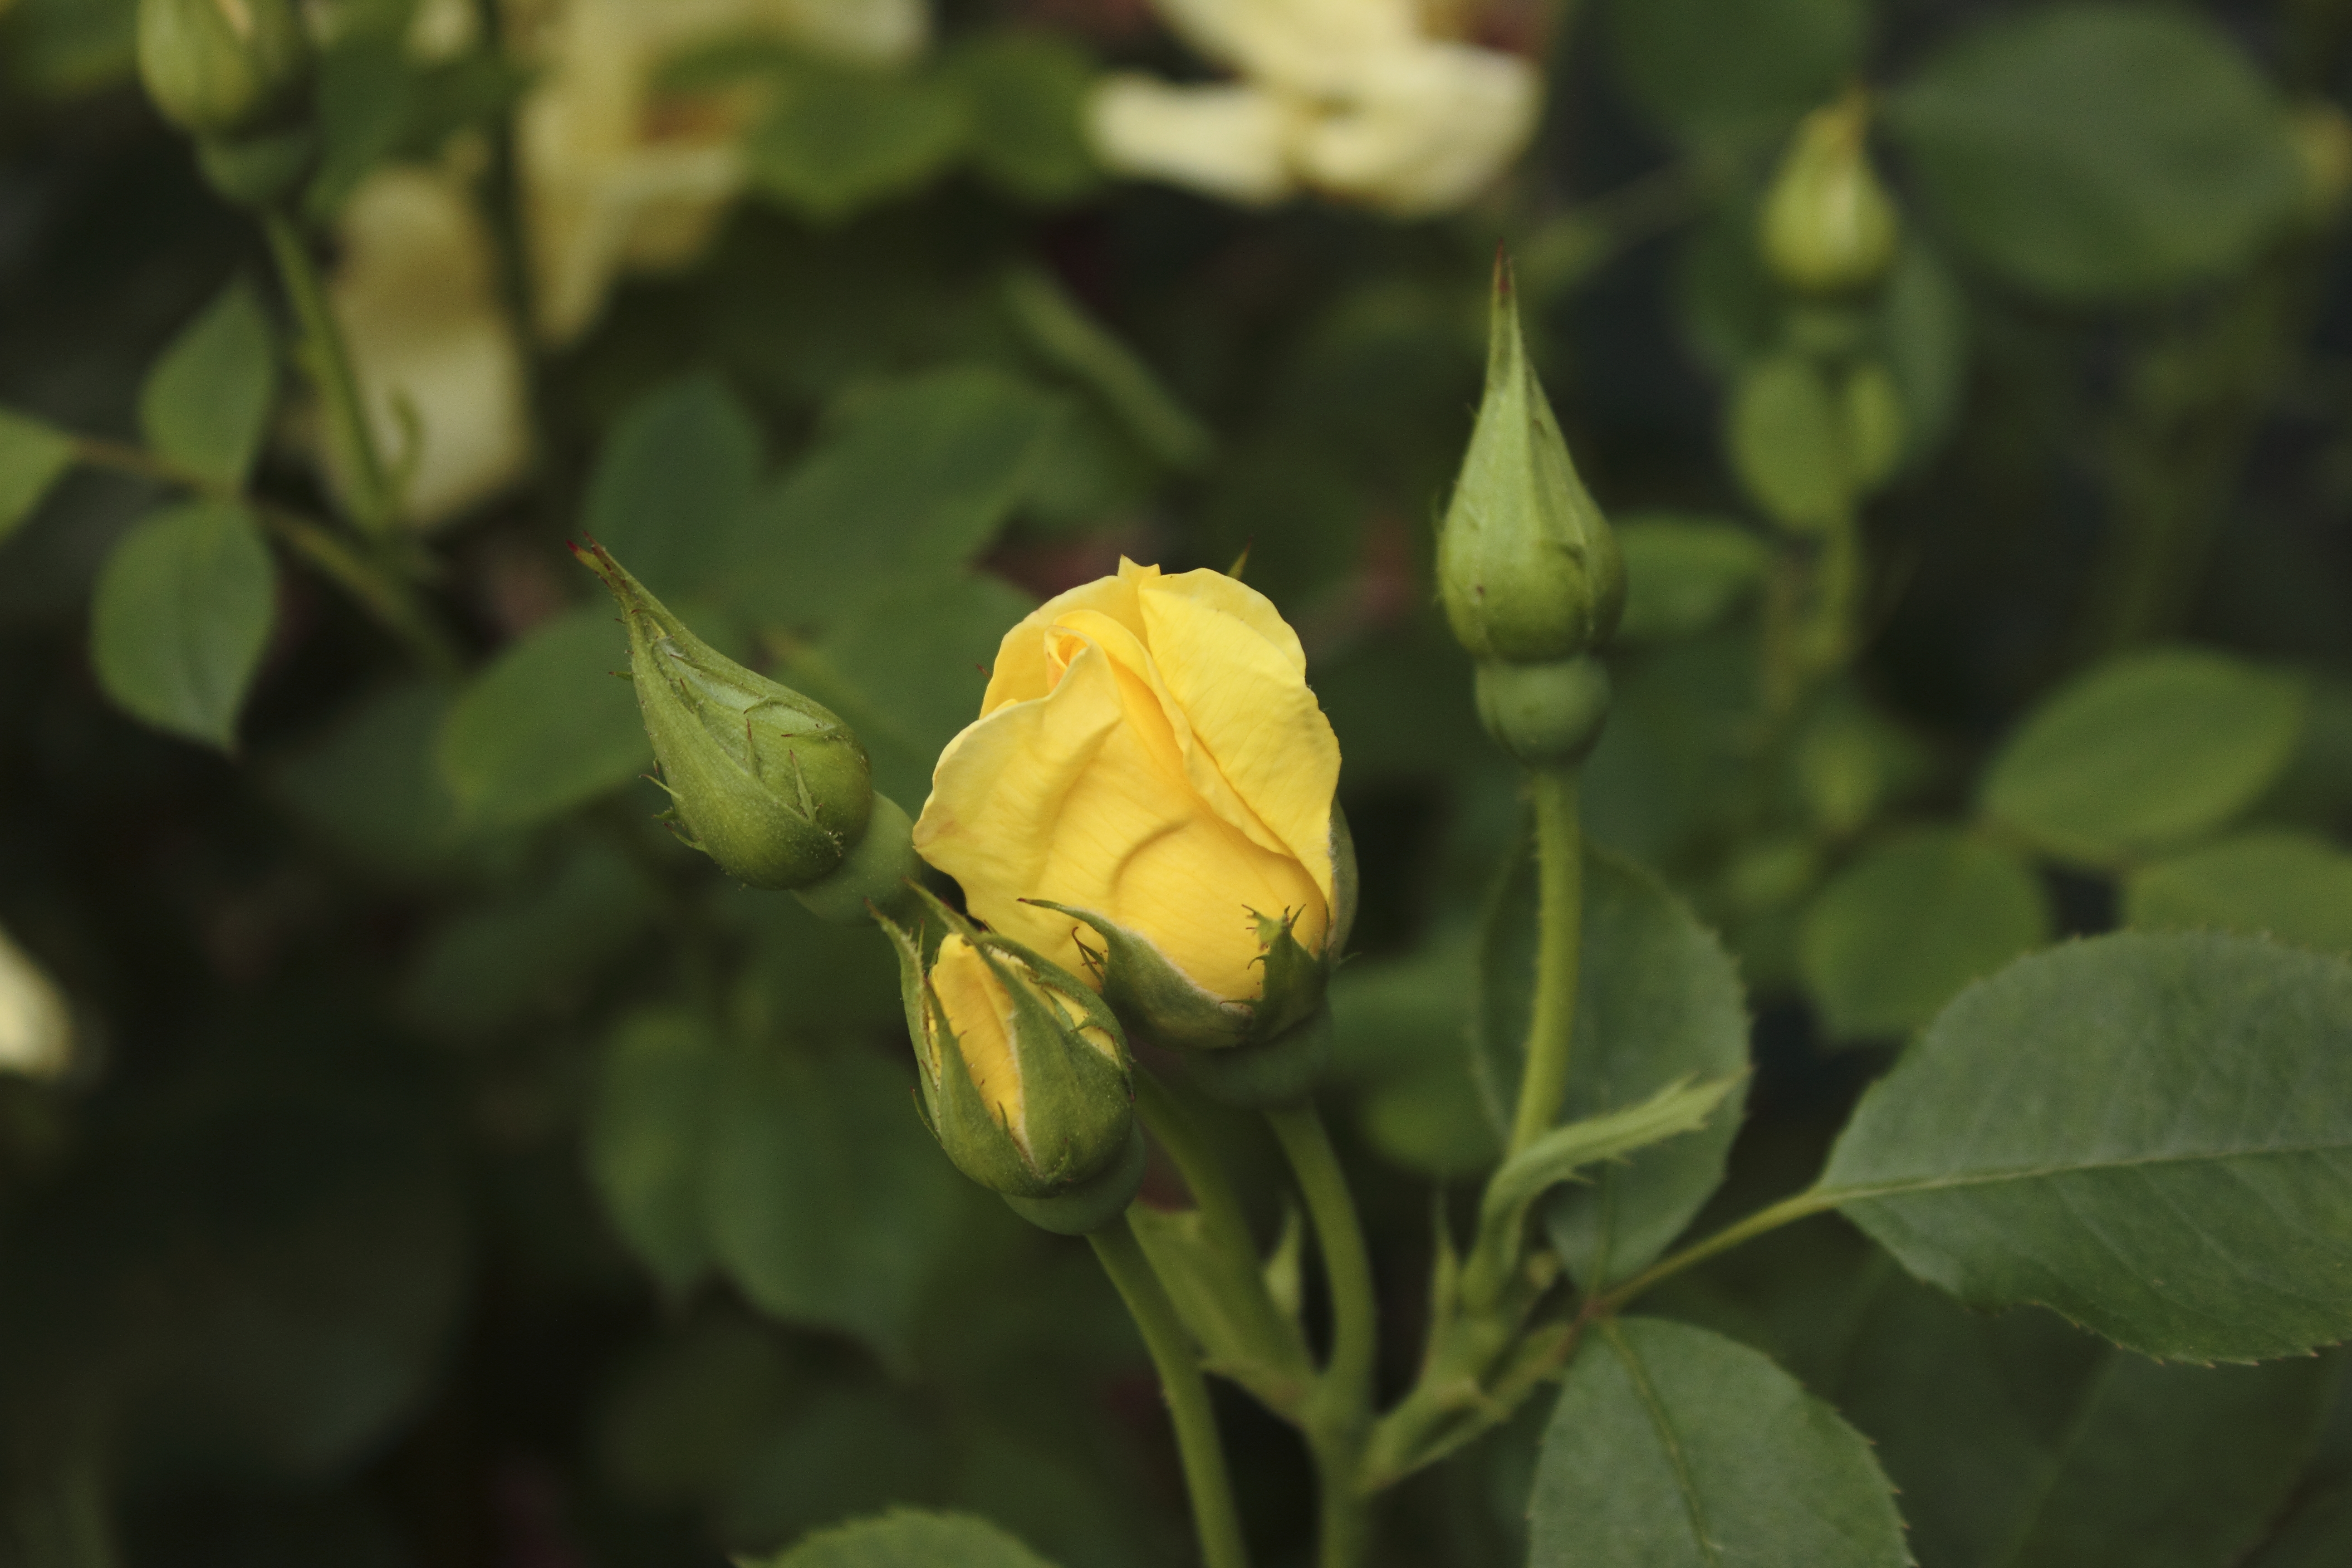
rose, summer, yellow, flower, flowering plant, Julia child rose, plant, petal, bud, floribunda, leaf, botany, garden roses, rose family, spring, austrian briar, rose order, plant stem, wildflower, dicotyledon